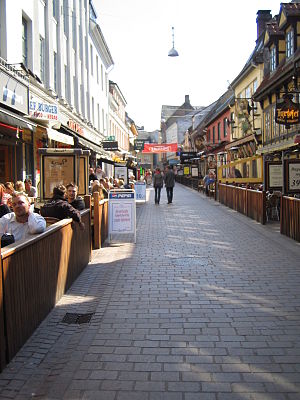
Store Nordiske Rockerkrig / Nye sammenstød / Knivdrabet på Flemming Jensen
Bandidos-sympatisøren Flemming Jensen blev den 12. august 2001 knivdræbt på værtshuset Robin i den berygtede Jomfru Ane Gade i Aalborg.[67]
Den store Nordiske Rockerkrig også blot kaldet Rockerkrigen henviser til den blodige og væbnede konflikt, der begyndte tidligt i 1994 og fortsatte indtil efteråret 1997 i Skandinavien og Finland, som hovedsageligt involverede rockergrupperne Hells Angels og Bandidos, men også mange støttegrupper. De byer der først og fremmest blev berørt af rockeropgøret var København i Danmark, Helsinki i Finland, Oslo i Norge, Helsingborg og Malmø i Sverige.